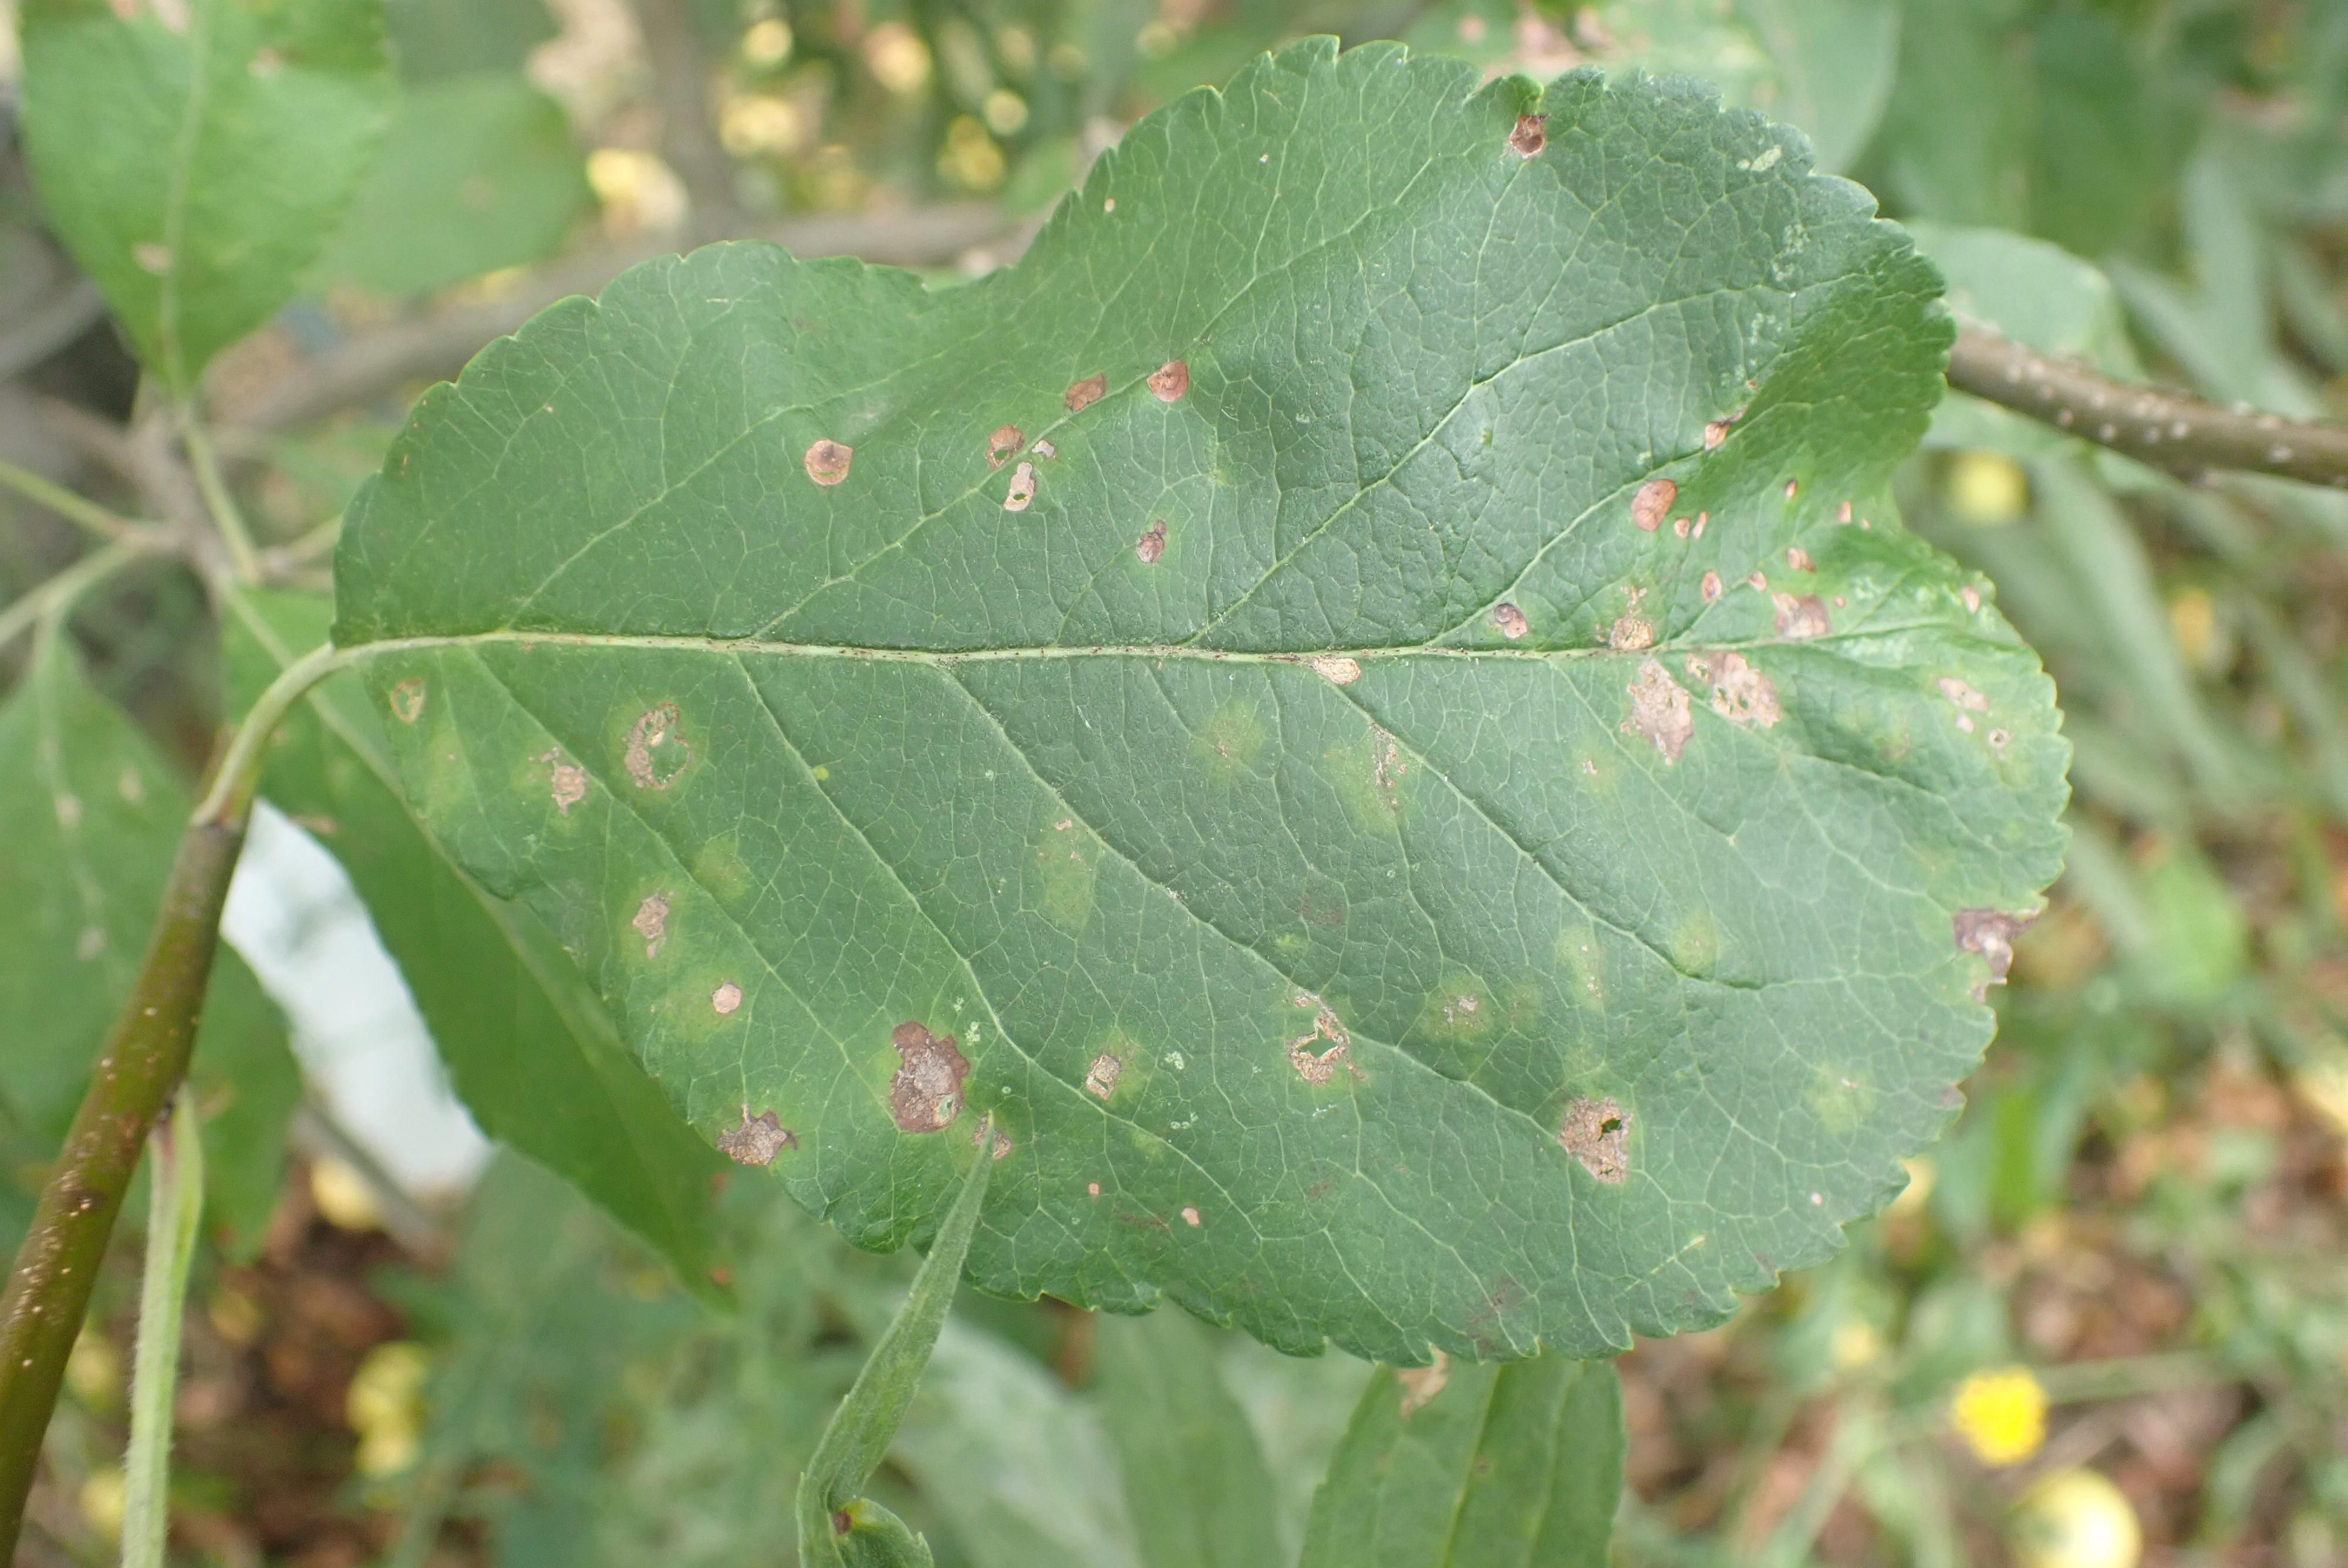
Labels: complex